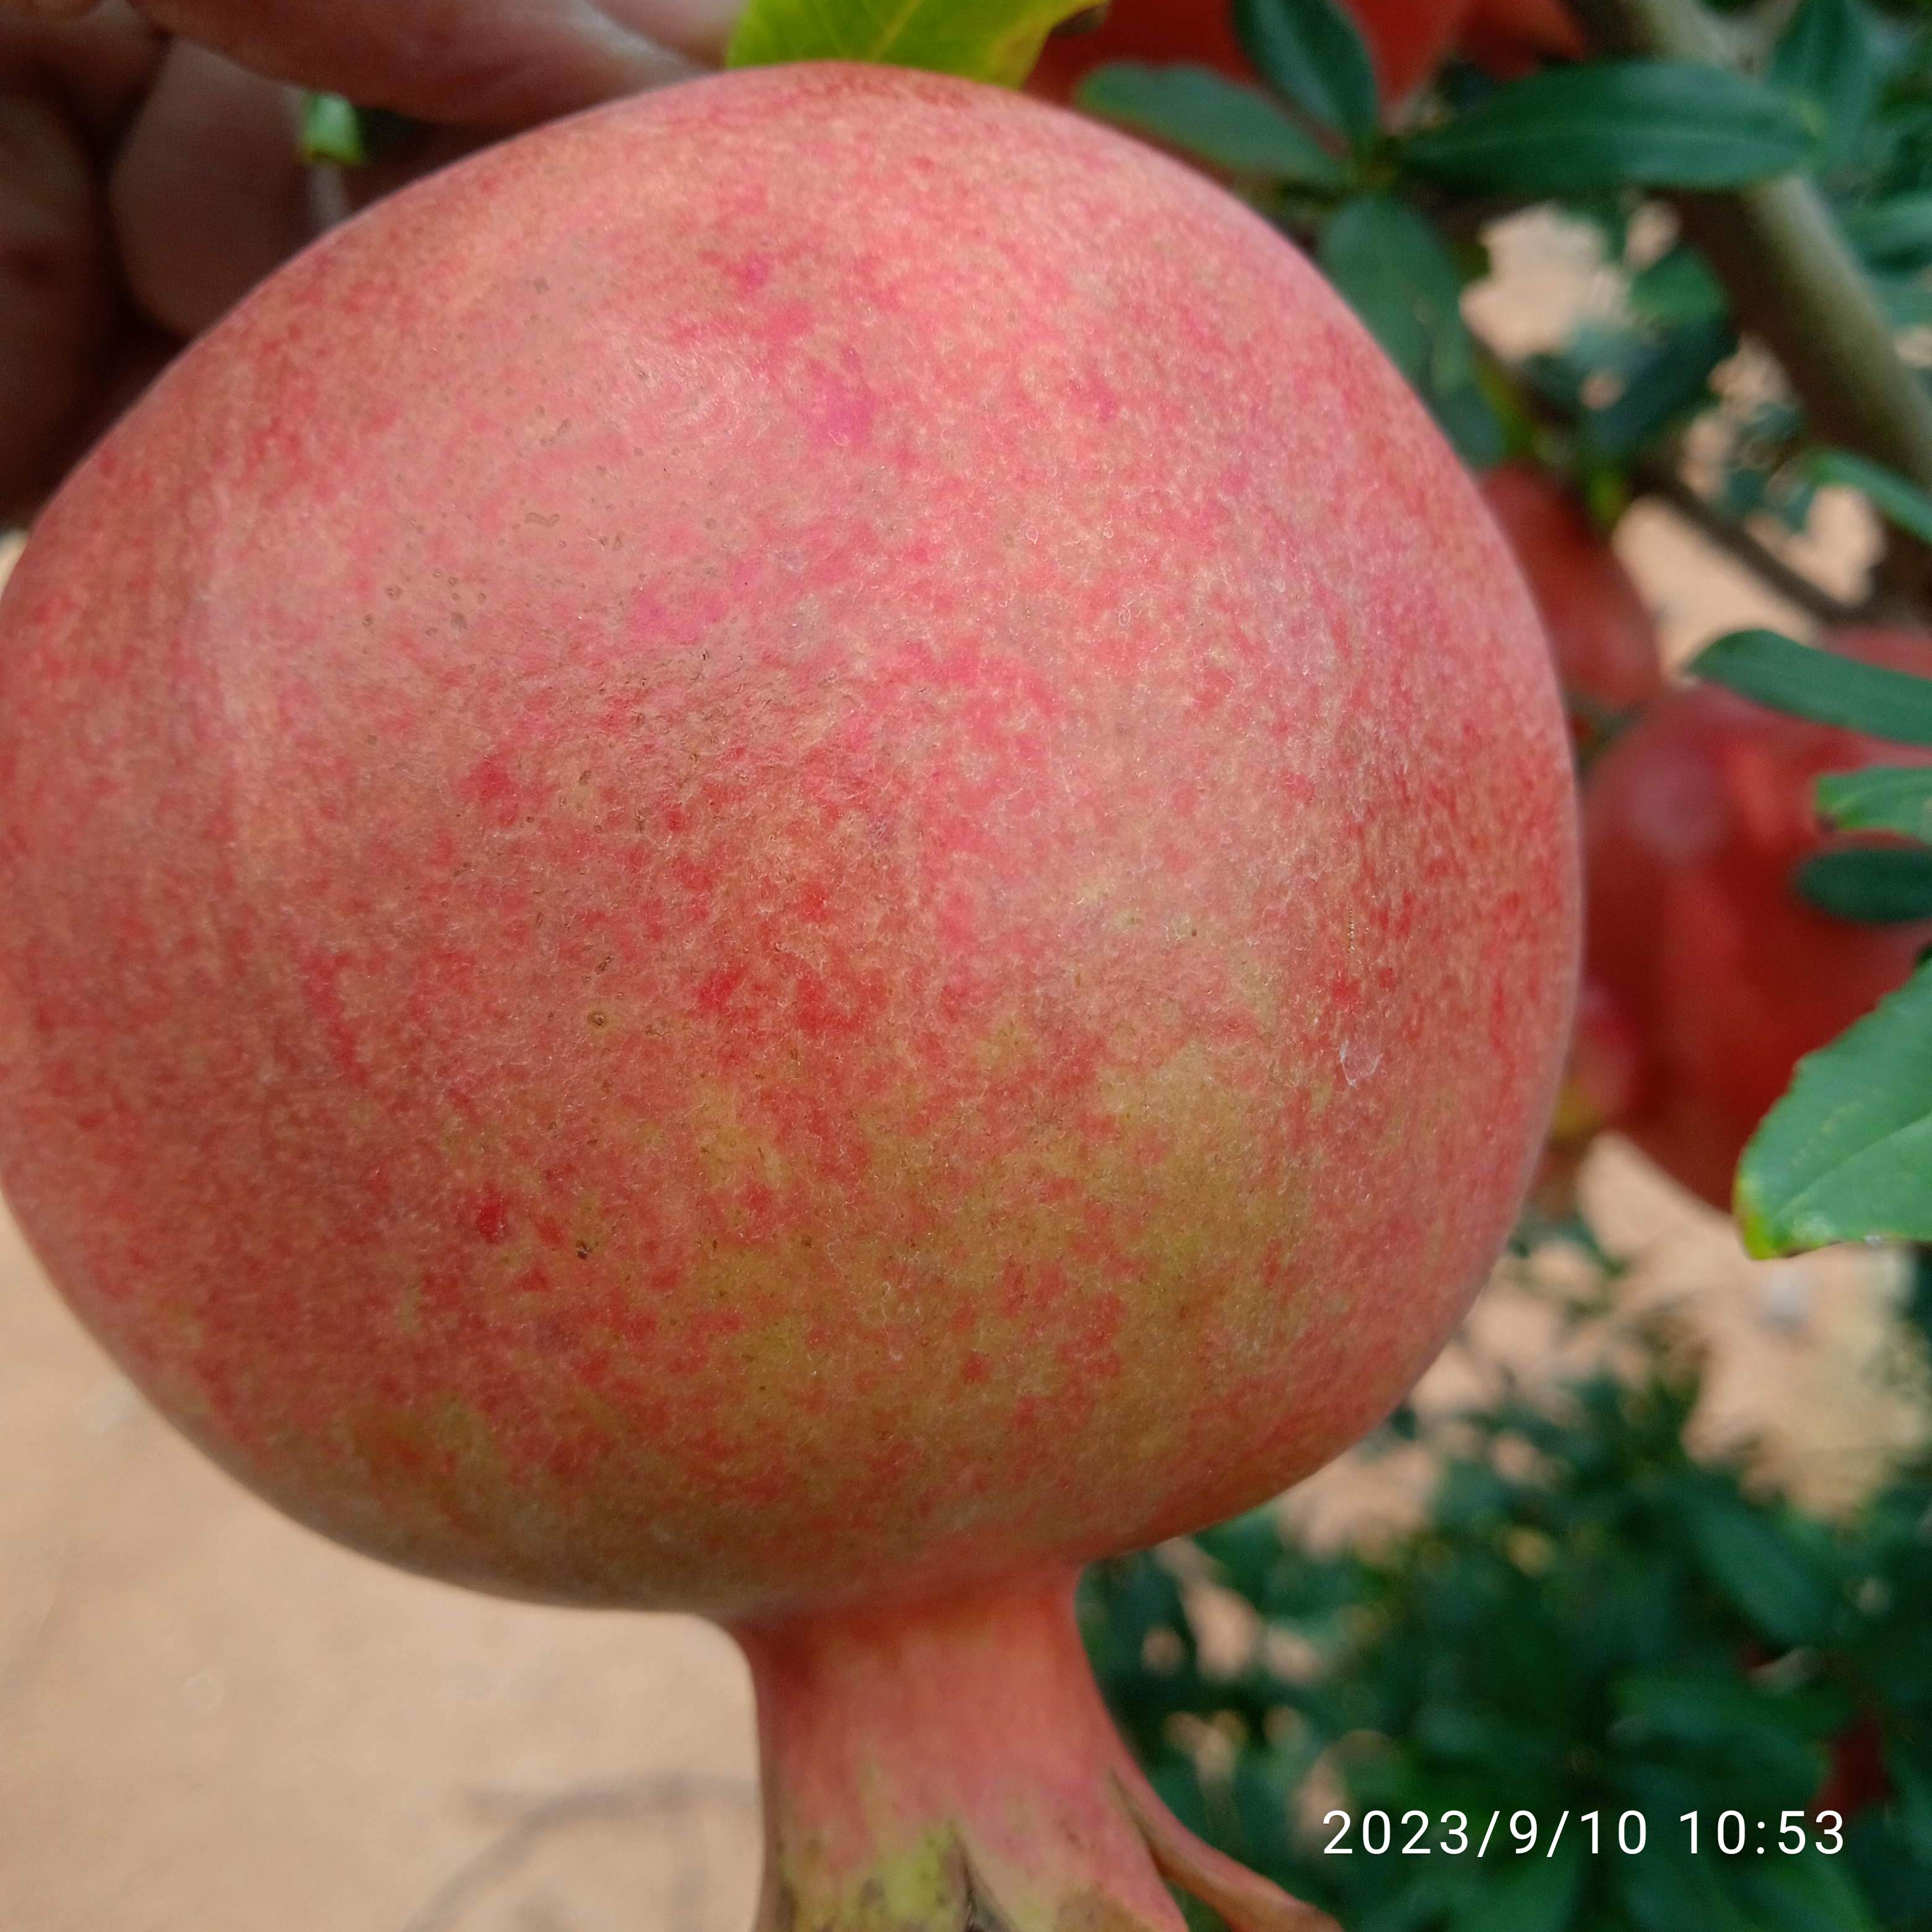
Label: Healthy